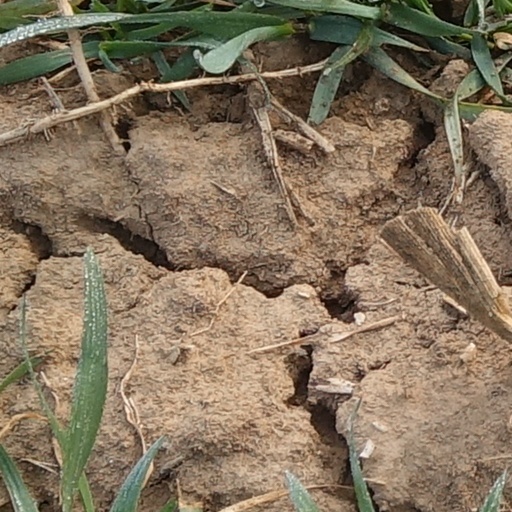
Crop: wheat